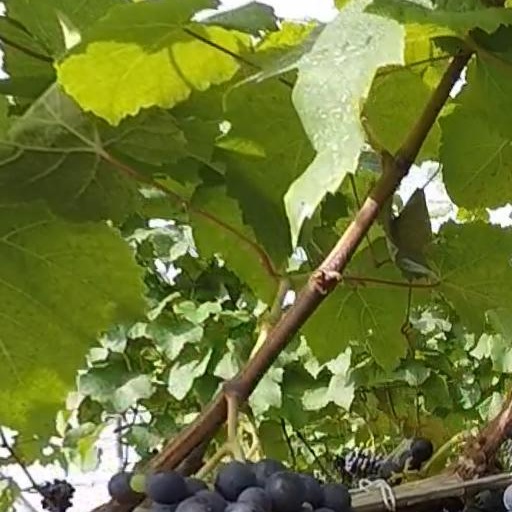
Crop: grape